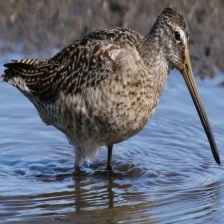
Species: SHORT BILLED DOWITCHER
Scientific name: LIMNODROMUS GRISEUS